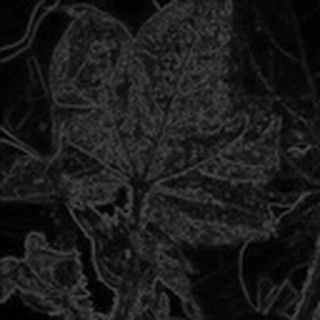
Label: cotton_aphids